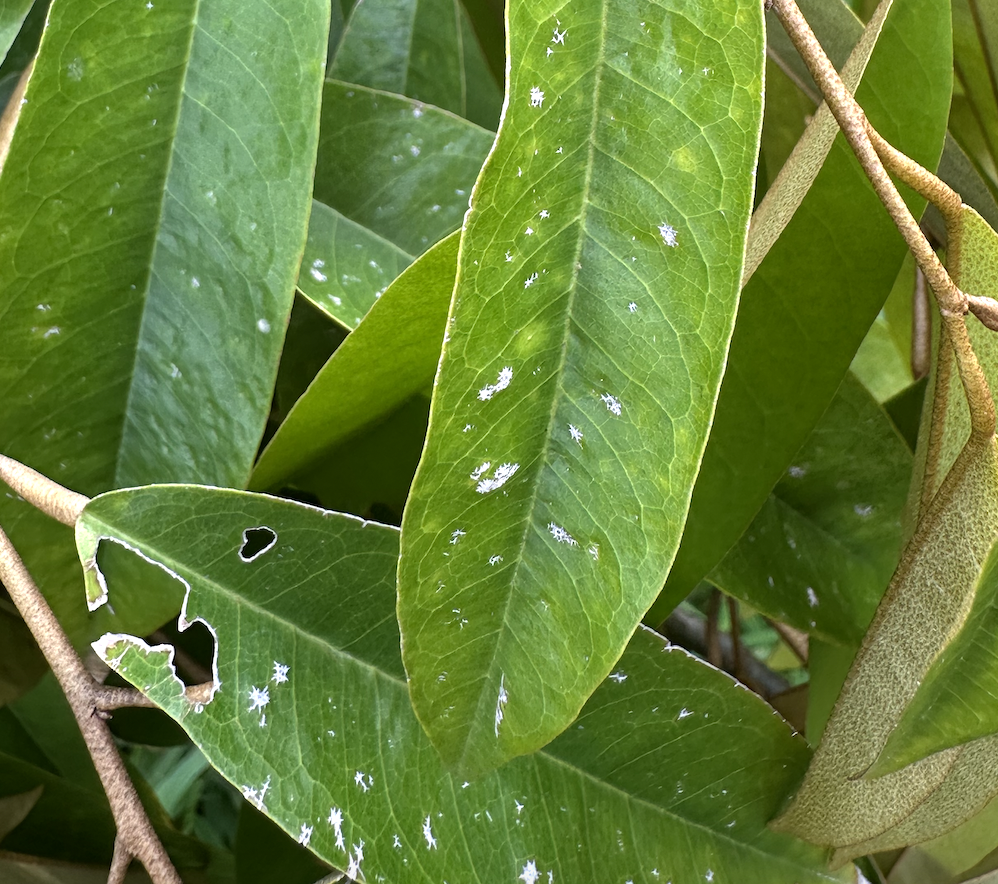
Label: mealybug_infestation